Jupiter analogue

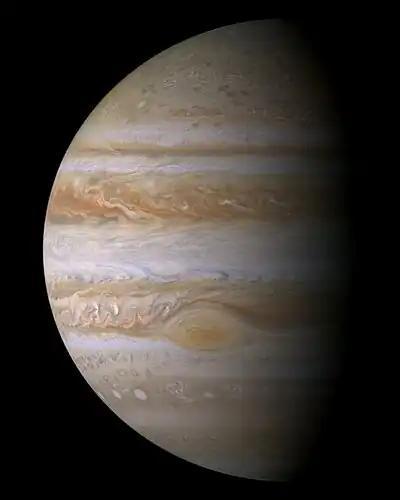
Jupiter is a gas giant. It is the fifth and largest planet in the Solar System.

Jupiter analogues, also known as Jupiter-like planets, are exoplanets that are similar to the planet Jupiter, the fifth and largest planet in the Solar System. They are often defined as planets that has at least 1 Jupiter mass or larger and orbits its host star at a distance 3 to 12 astronomical units (AU), roughly one to a few times that of the systems snow line. The lower limit of mass for Jupiter-like planets is not well defined as it can be as low of 0.8-0.3 Jupiter masses to include planets like Saturn.